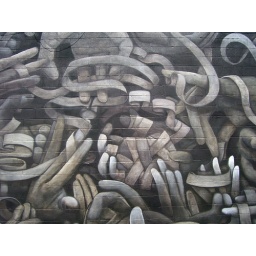
First in a series featuring the art on the walls of the buildings behind our office.